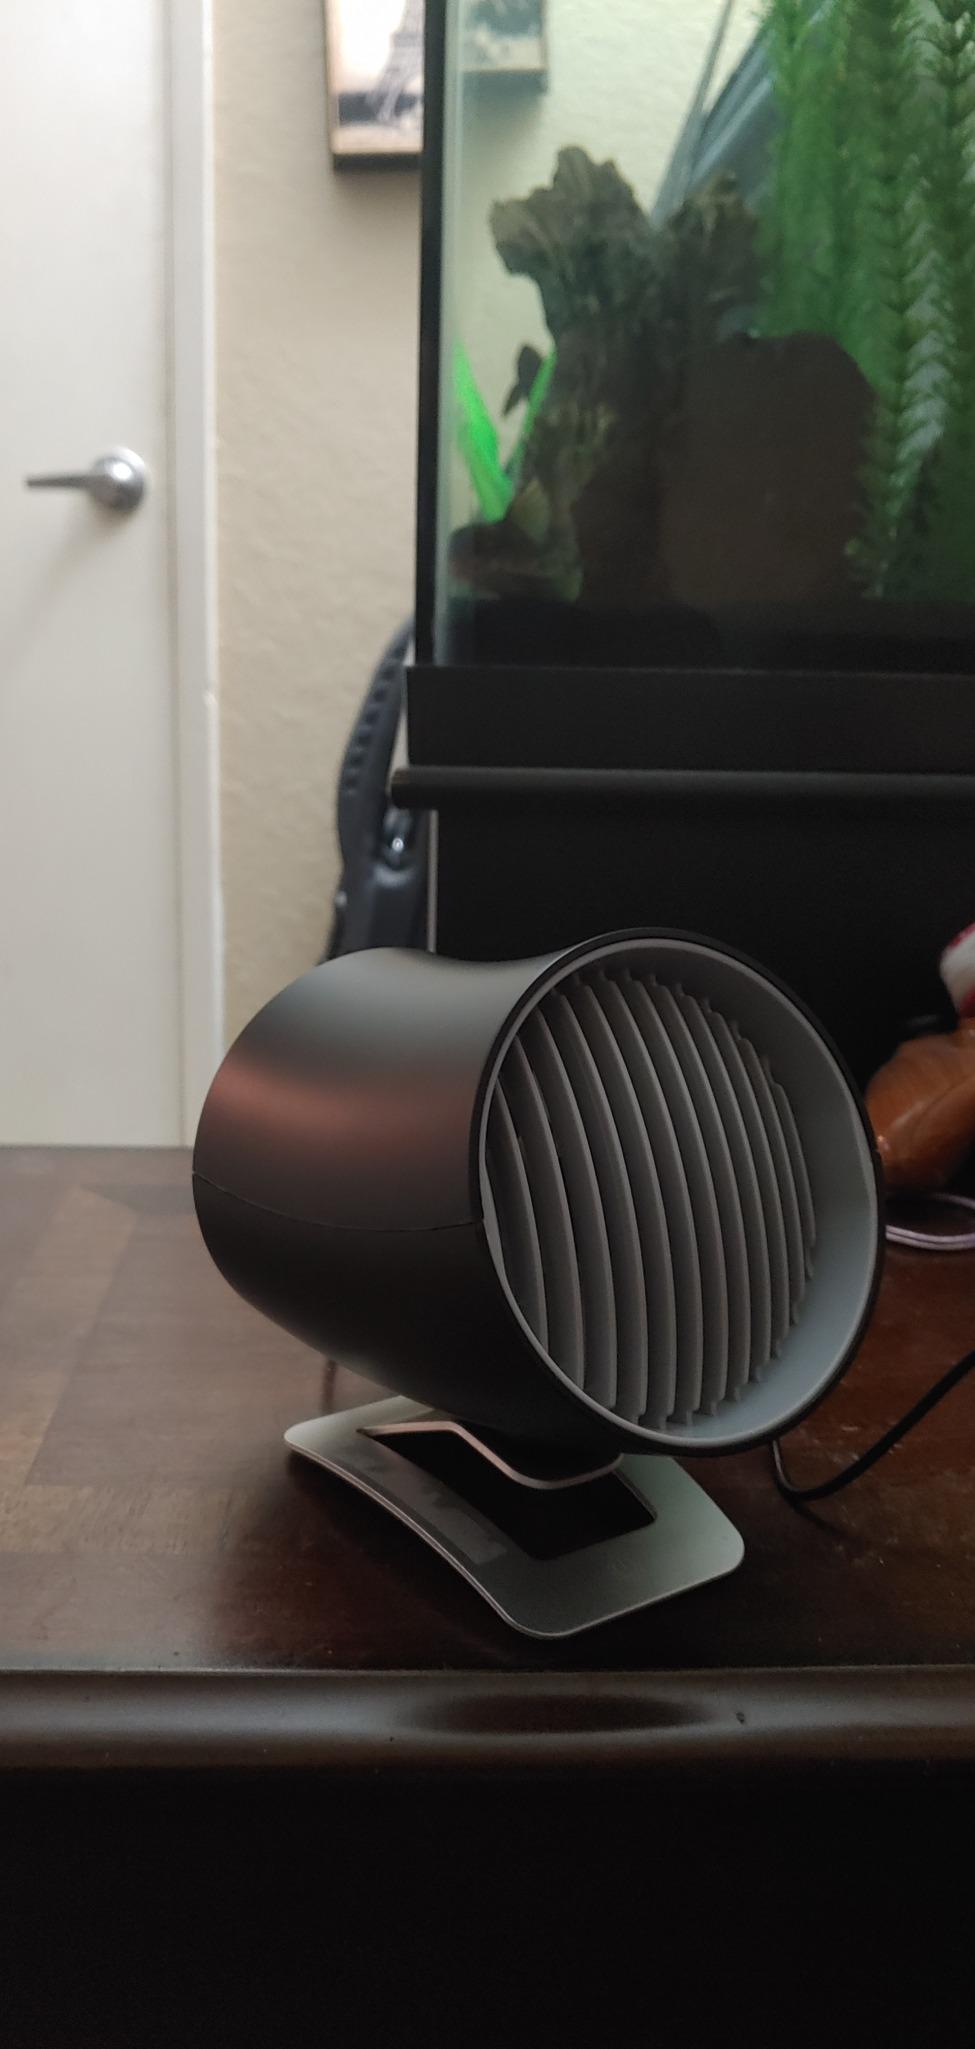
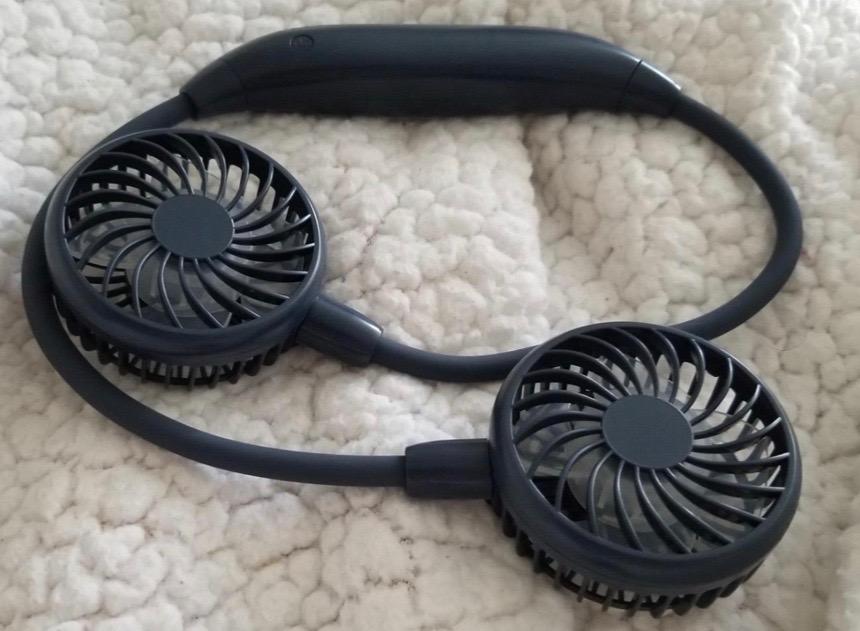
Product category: fan
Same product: no